Leroy Chollet

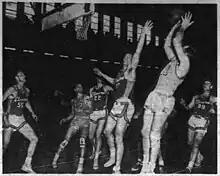
Leroy Chollet (center) contesting a shot from Danny Finn in the ABL

Chollet signed with the Syracuse Nationals for the NBA's 1949–50 inaugural season, after the Basketball Association of America (BAA) and National Basketball League (NBL) merged. In the NBA's early days, the most successful franchises were the smaller Midwest teams that had originated in the NBL. Syracuse was one of the league's smallest markets. The NBA was ostensibly a white league at the beginning, with Wataru Misaka, an American of Japanese descent, the only openly non-white player.